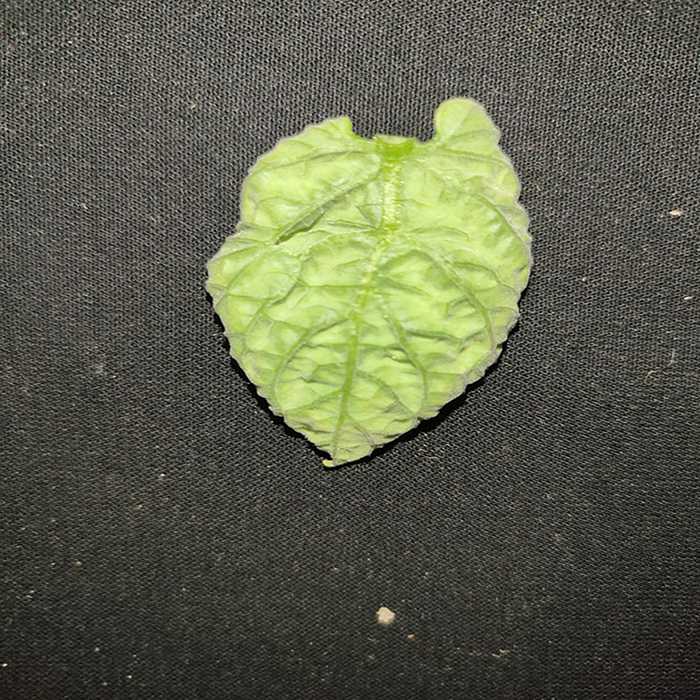
Plant: Tomato
Label: Tomato leaf curl virus